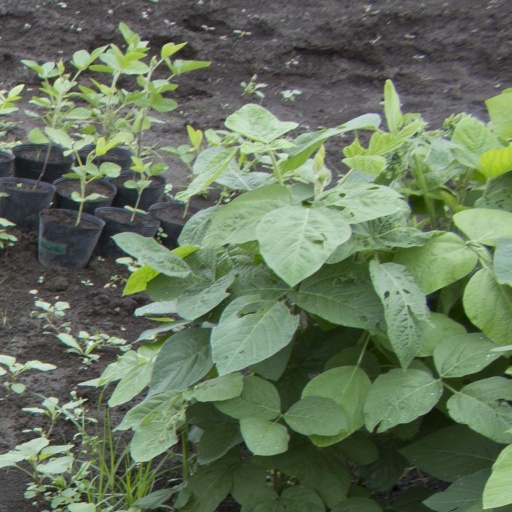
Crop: soybean